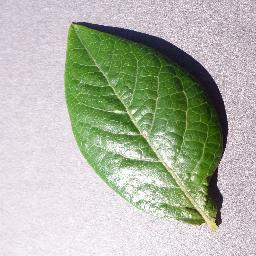
Label: Blueberry___healthy